Constitutional Court of Croatia

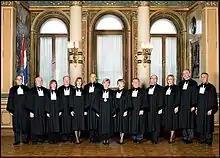
Justices of the Constitutional Court in 2009. From left to right: Mario Jelušić (2008–), Ivan Matija (1999–2016), Snježana Bagić (2007–), Miroslav Šeparović (2009–), Duška Šarin (2008–2016), Aldo Radolović (2007–2016), Jasna Omejec (1999–2016, President of the Court 2008–2016), Nevenka Šernhorst (2002–2011), Mato Arlović (2009–), Antun Palarić (2009–2017), Slavica Banić (2008–2016), Davor Krapac (2007–2016), Marko Babić (2007–2016)

The Constitutional Court consists of thirteen judges elected by the Croatian Parliament with qualified majority (101 out of 151) for a term of eight years from among notable jurists, especially judges, public prosecutors, lawyers and university professors of law. The Court elects its own President for a term of four years. Before they take the office, judges must take an oath in front of the President of the Republic.